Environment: real
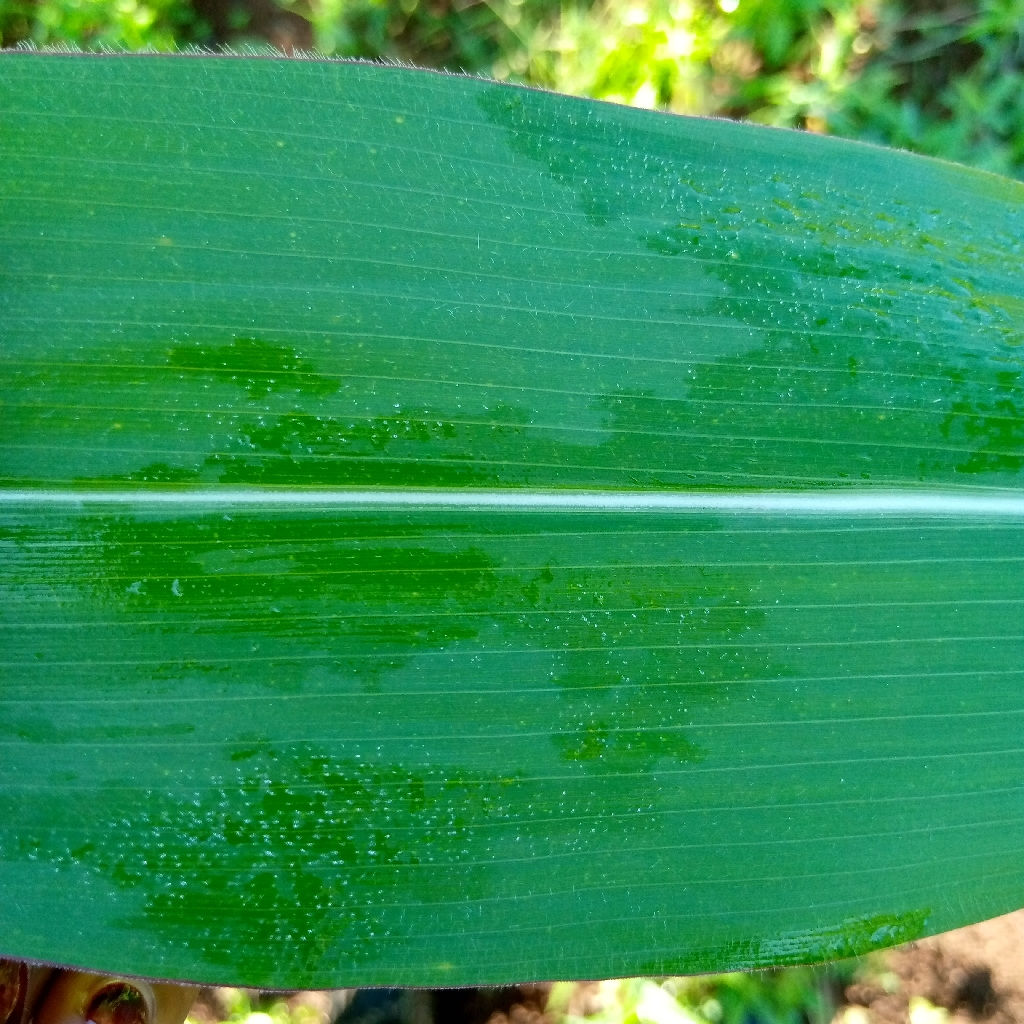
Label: healthy